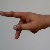
The image shows a hand gesture representing the letter 'P' in Indian Sign Language.